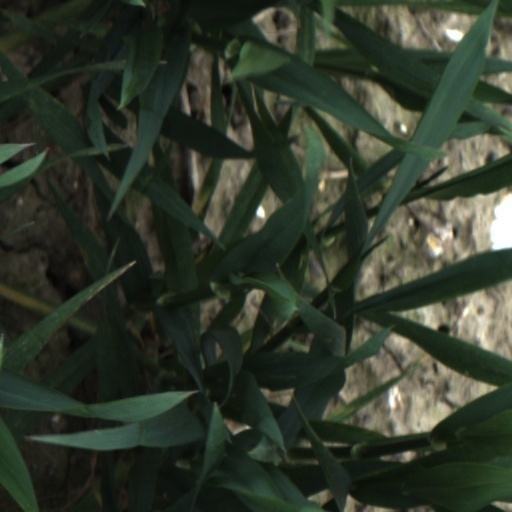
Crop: wheat